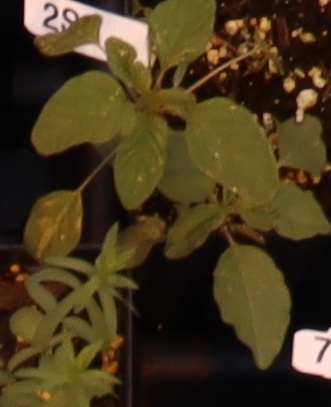
Label: Palmer Amaranth